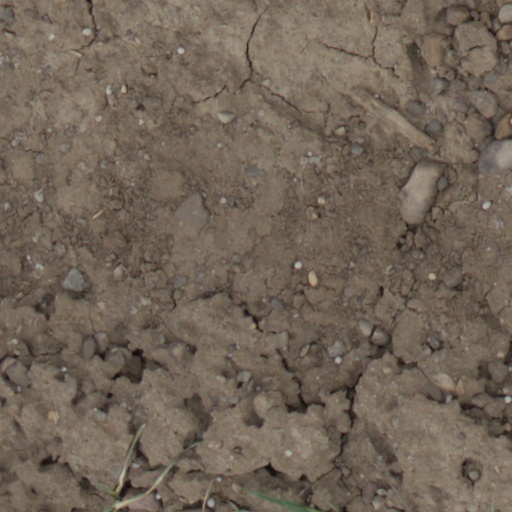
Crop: wheat